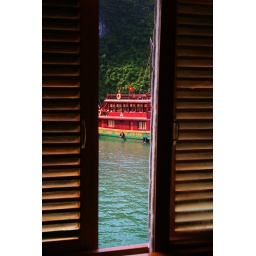
peeping thru a window in the boat